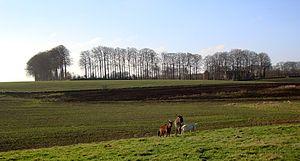
Bennetot est une ancienne commune française située dans le département de la Seine-Maritime, en Normandie.